List of Parks and Recreation characters

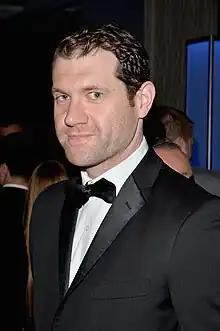
Billy Eichner

Craig Middlebrooks (Billy Eichner) is the former office manager of Eagleton's parks department, the equivalent of Donna's position in Pawnee. In the episode "Doppelgangers," he and other Eagleton employees were brought in to Pawnee's offices after the Pawnee–Eagleton city merger. Craig is the one former Eagleton Parks employee not laid off after the merger, and continues to work at the Pawnee offices under the title of "Associate Administrator." By 2017, he has replaced Ron Swanson as director of the Pawnee Parks department. Craig at first seemed to be the polar opposite to Donna's more laid-back personality (with layoffs imminent, Donna actually suggested to Leslie that Craig should have her job because he was much more passionate). The two of them bonded over their mutual love of the TV series "Scandal". The overdramatic Craig often raises his voice to the point of shouting, and frequently blows things out of proportion, although he proves to be a highly efficient employee who is familiar with city politics and a strong negotiator. After recurring heavily during the show's sixth season, Eichner was promoted to a starring cast member in the seventh season, beginning with the fourth episode "Leslie and Ron."